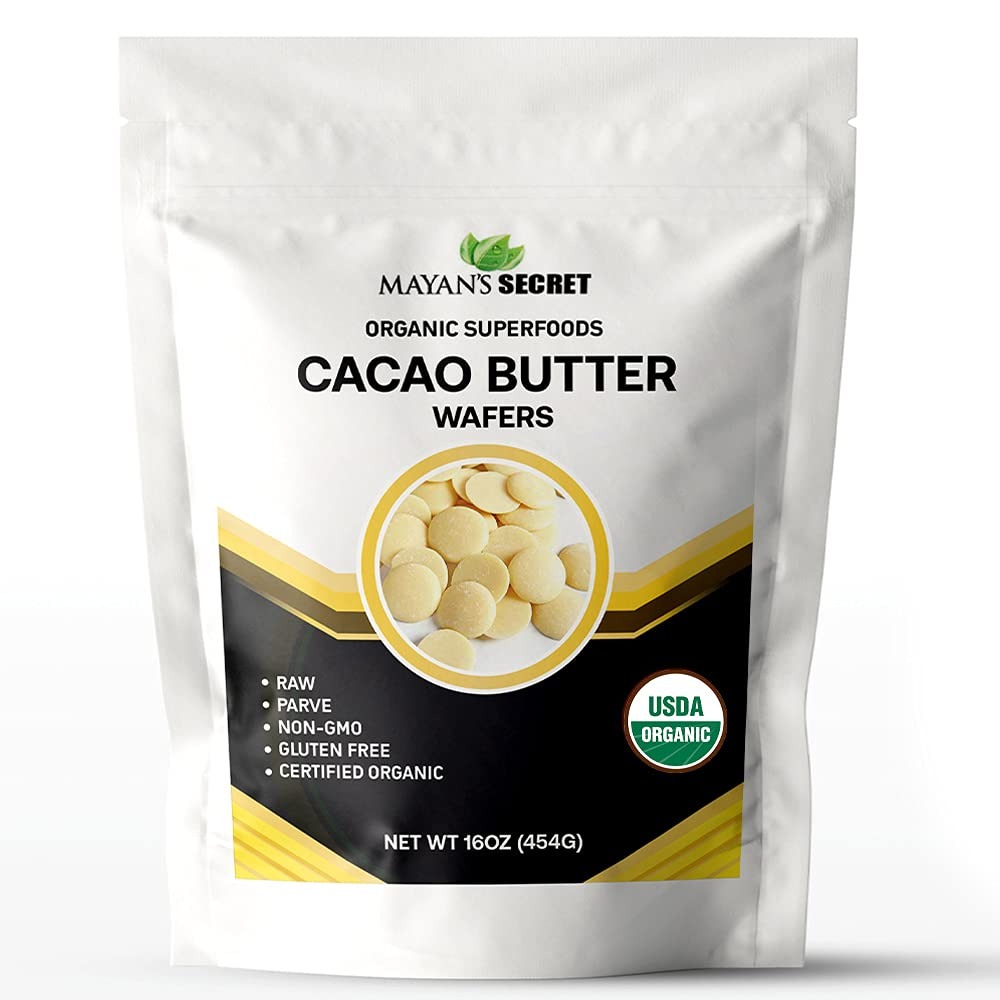
Item Name: Mayan’s Secret UDSA Certified Organic Cacao Butter Wafers, 1lb/pack Naturals Raw Unrefined, Non-Deodorized, Raw | Keto | Vegan
Bullet Point 1: USDA Certified Raw Cacao Butter Wafers Organic 1 Pound (Food Grade)Use our high quality organic Cacao Butter in your morning coffee great for those who are on a keto diet. So easy to use we are sure that you will love this product.
Bullet Point 2: PURE CACAO BUTTER WAFFERS : Free of any Chemicals. Non-GMO, Raw, Gluten-free and Vegan
Bullet Point 3: After being extracted from the cacao bean, the natural cocoa butter has a rich pleasant chocolate aroma. The appearance is a characteristic pale yellow to light brownish color. Natural cocoa butter is known for its high oxidative stability, as a result of it being naturally rich and vitamin E.
Bullet Point 4: USE DIRECTLY ON YOUR SKIN: Great for Soaps, Lotions, Creams, Deodorant, Stretch Marks, Scars, Treating Skin Conditions. Cacao butter is high in fatty acids and hydrates the skin deeply, making it a wonderful addition to body moisturizers and lip balms.
Bullet Point 5: Can you eat Cacao butter? Yes! Real Cacao butter is completely edible and has a faint taste and smell similar to dark chocolate. The beans from the Theobroma cacao . In fact, Cacao beans themselves have been shown to be one of the greatest suppliers of polyphenols in the human diet.
Product Description: <br> ORGANIC CACAO BUTTER WAFERS Sourced from the lush soils of South America, our cold-pressed, non-deodorized cacao butter is the pure, pressed oil of ground cacao beans. Never heated or processed, our cacao butter is the most rich and decadent part of the cacao bean. Is cacao butter the same as cocoa butter? Cocoa butter products vary depending on how the beans are processed and heated. The spelling “cacao” usually means that the beans are unroasted (or “raw”).Use our high quality organic Cacao Butter in your morning coffee great for those who are on a keto diet. So easy to use we are sure that you will love this product. You can also use this for fat bomb.
Value: 16.0
Unit: Ounce

Price: 39.94